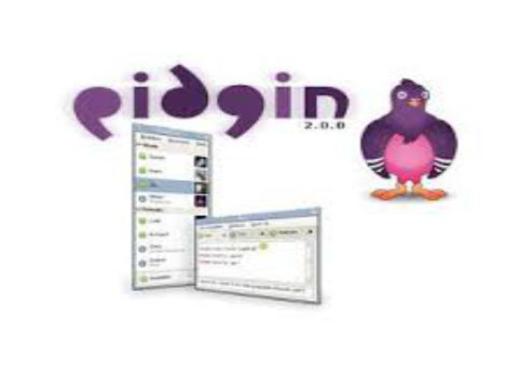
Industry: Others